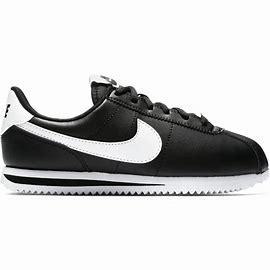
Brand: Nike
Model: Cortez Basic SL